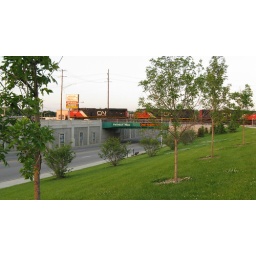
Northbound Canadian National freight train with trees in the foreground. Franklin Park Illinois. Thursday, June 18th 2009.